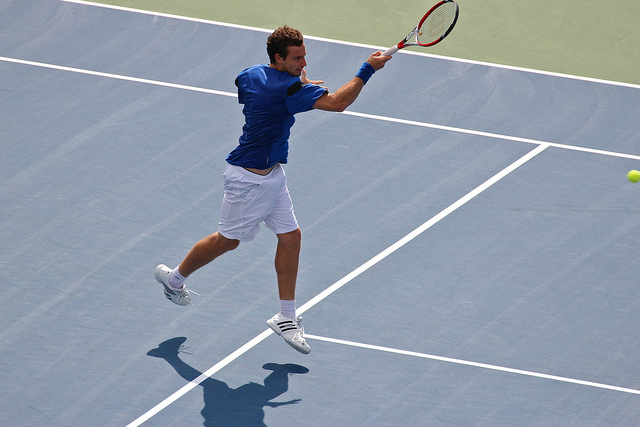
vận động viên tennis nam đang cầm vợt đỡ bóng trên sân